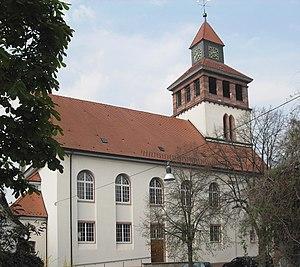
Binzen est une commune allemande autonome du Bade-Wurtemberg, située dans le district de Fribourg-en-Brisgau et l'arrondissement de Lörrach. Elle se trouve au nord de Weil am Rhein.